Christmas card

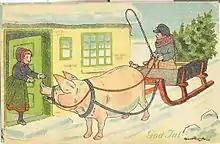
Danish Christmas card, 1919

Many organizations produce special Christmas cards as a fundraising tool. The most famous of these enterprises is probably the UNICEF Christmas card program, launched in 1949, which selects artwork from internationally known artists for card reproduction. The UK-based Charities Advisory Trust used to give out an annual "Scrooge Award" to the cards that return the smallest percentage to the charities they claim to support although it is not universally well received by the Christmas card producers. The RSPB produced the first ever charity Christmas card in 1898, selling 4,500 that year